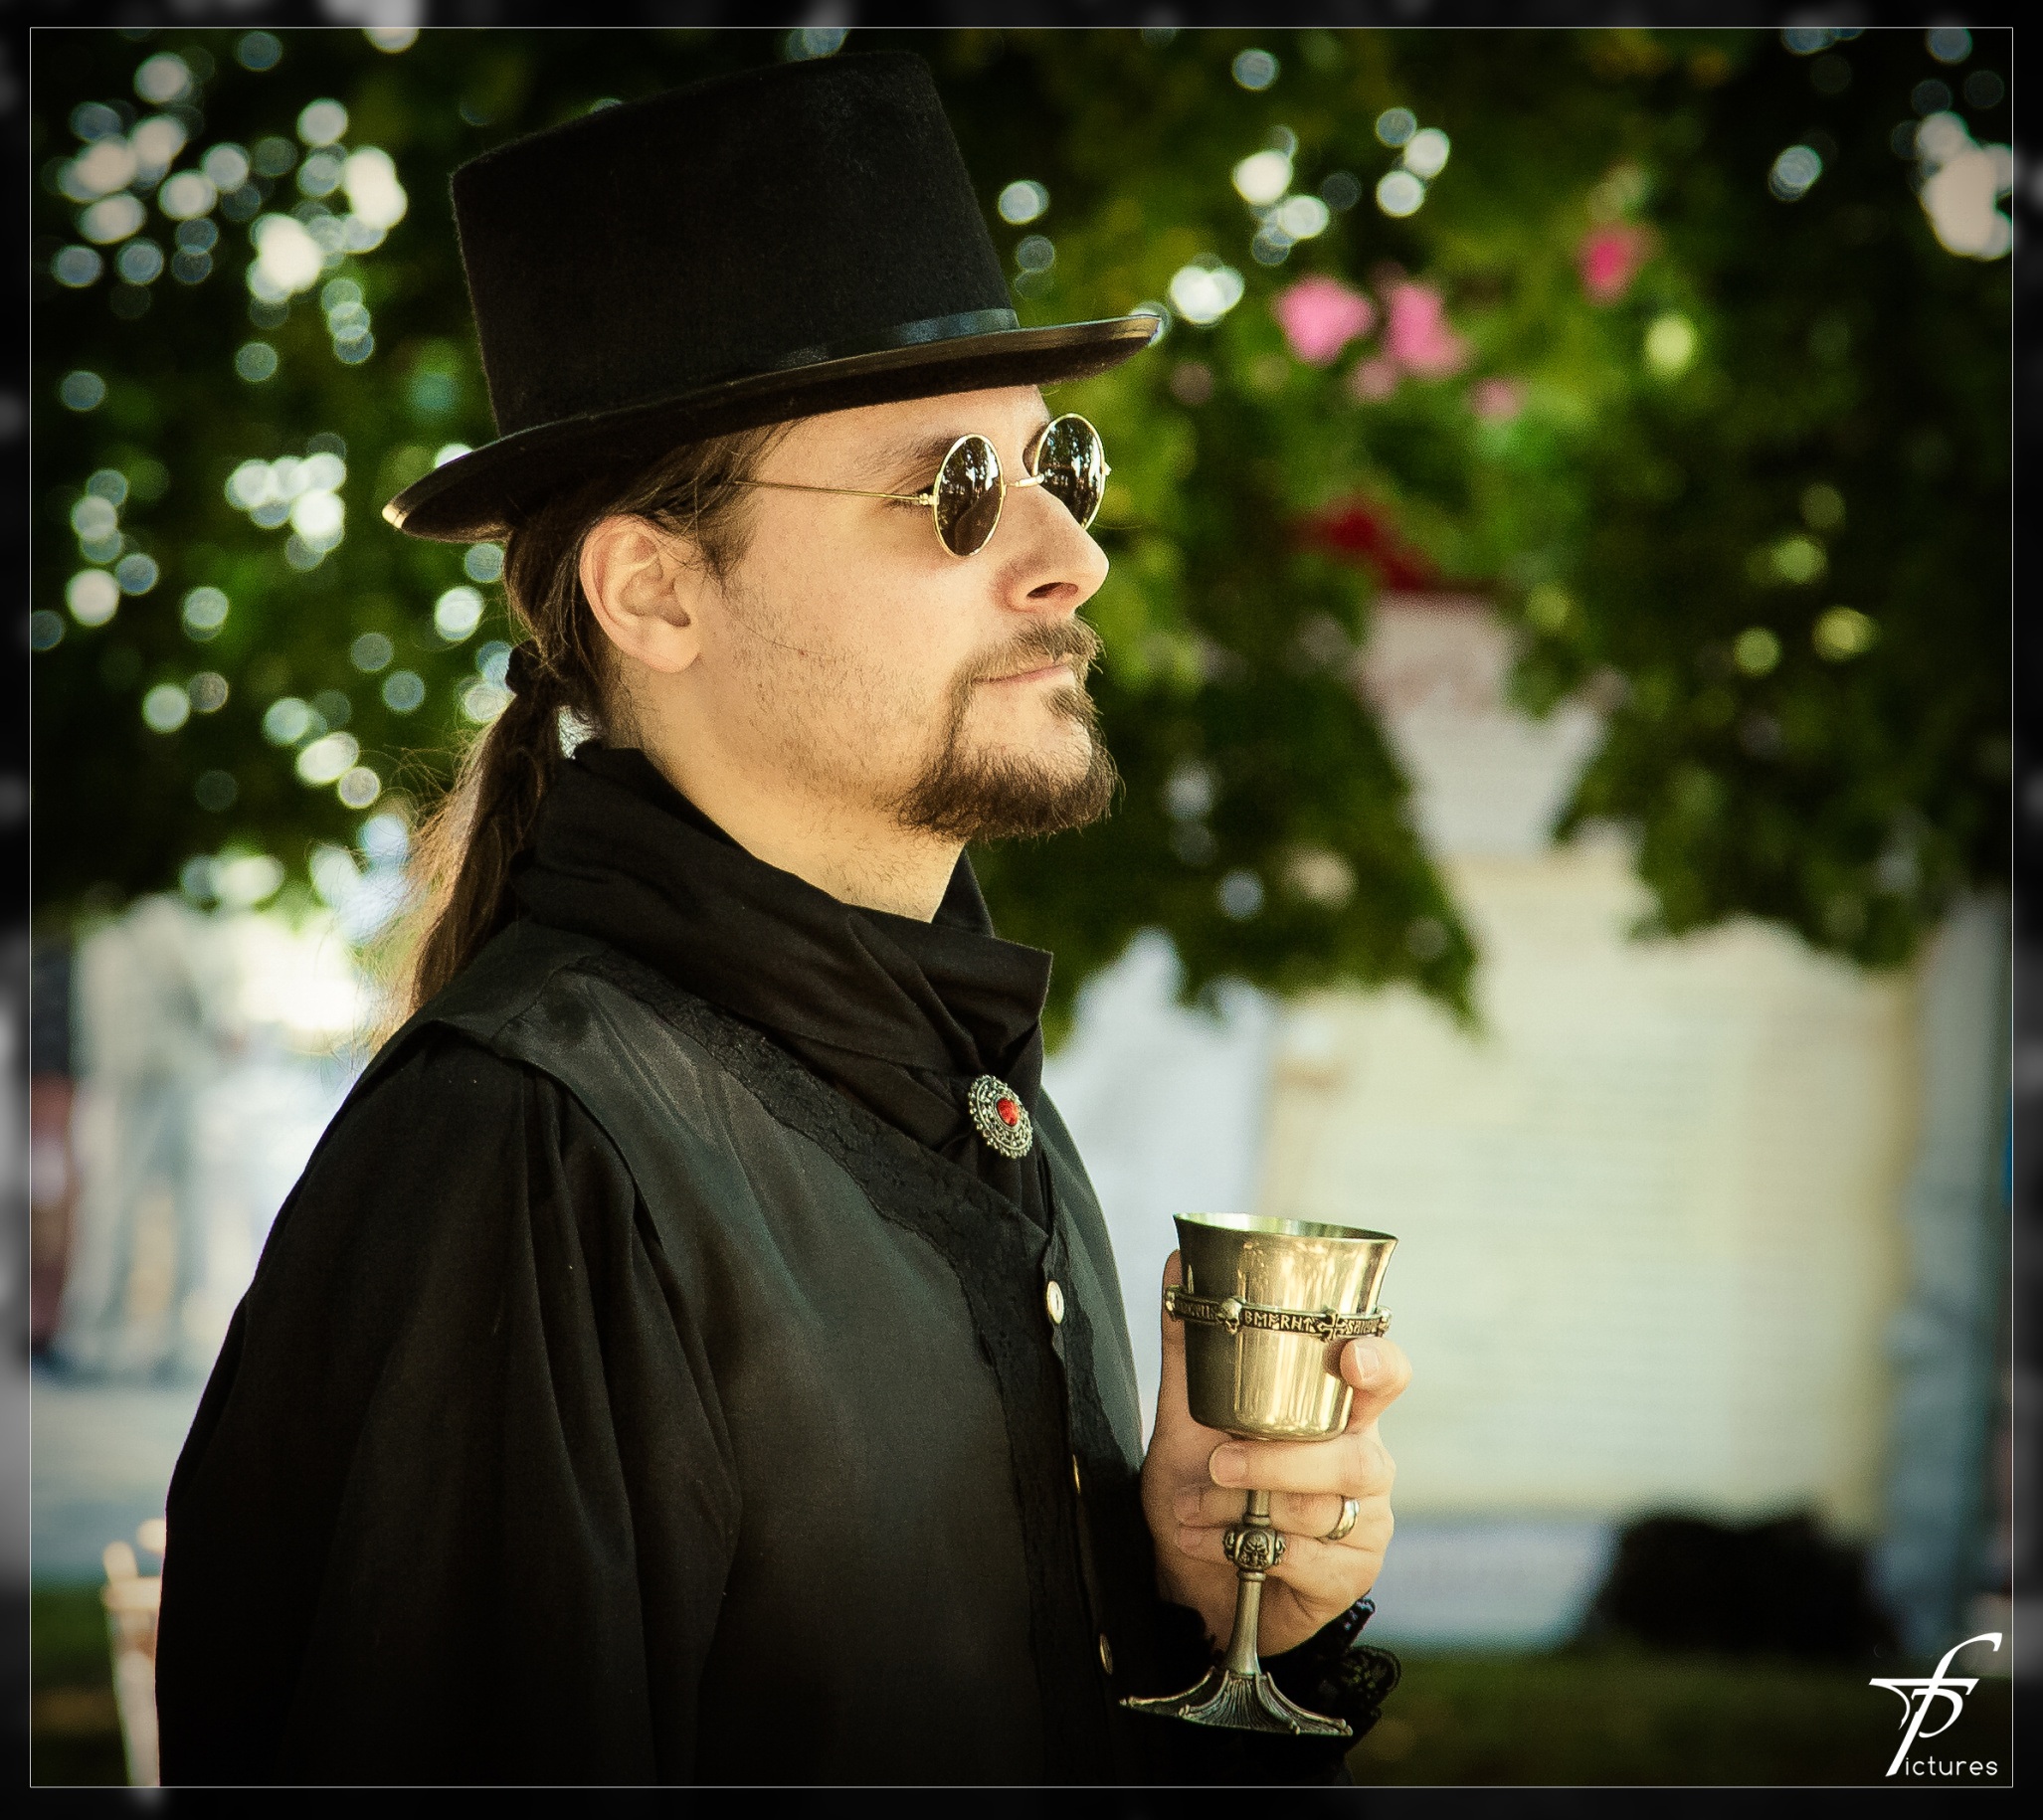
man, person, people, photography, boy, portrait, color, hat, fashion, lady, face, photograph